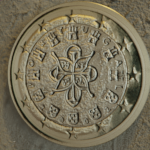
Coin value: 1euro
Country: pt
Edition: standard